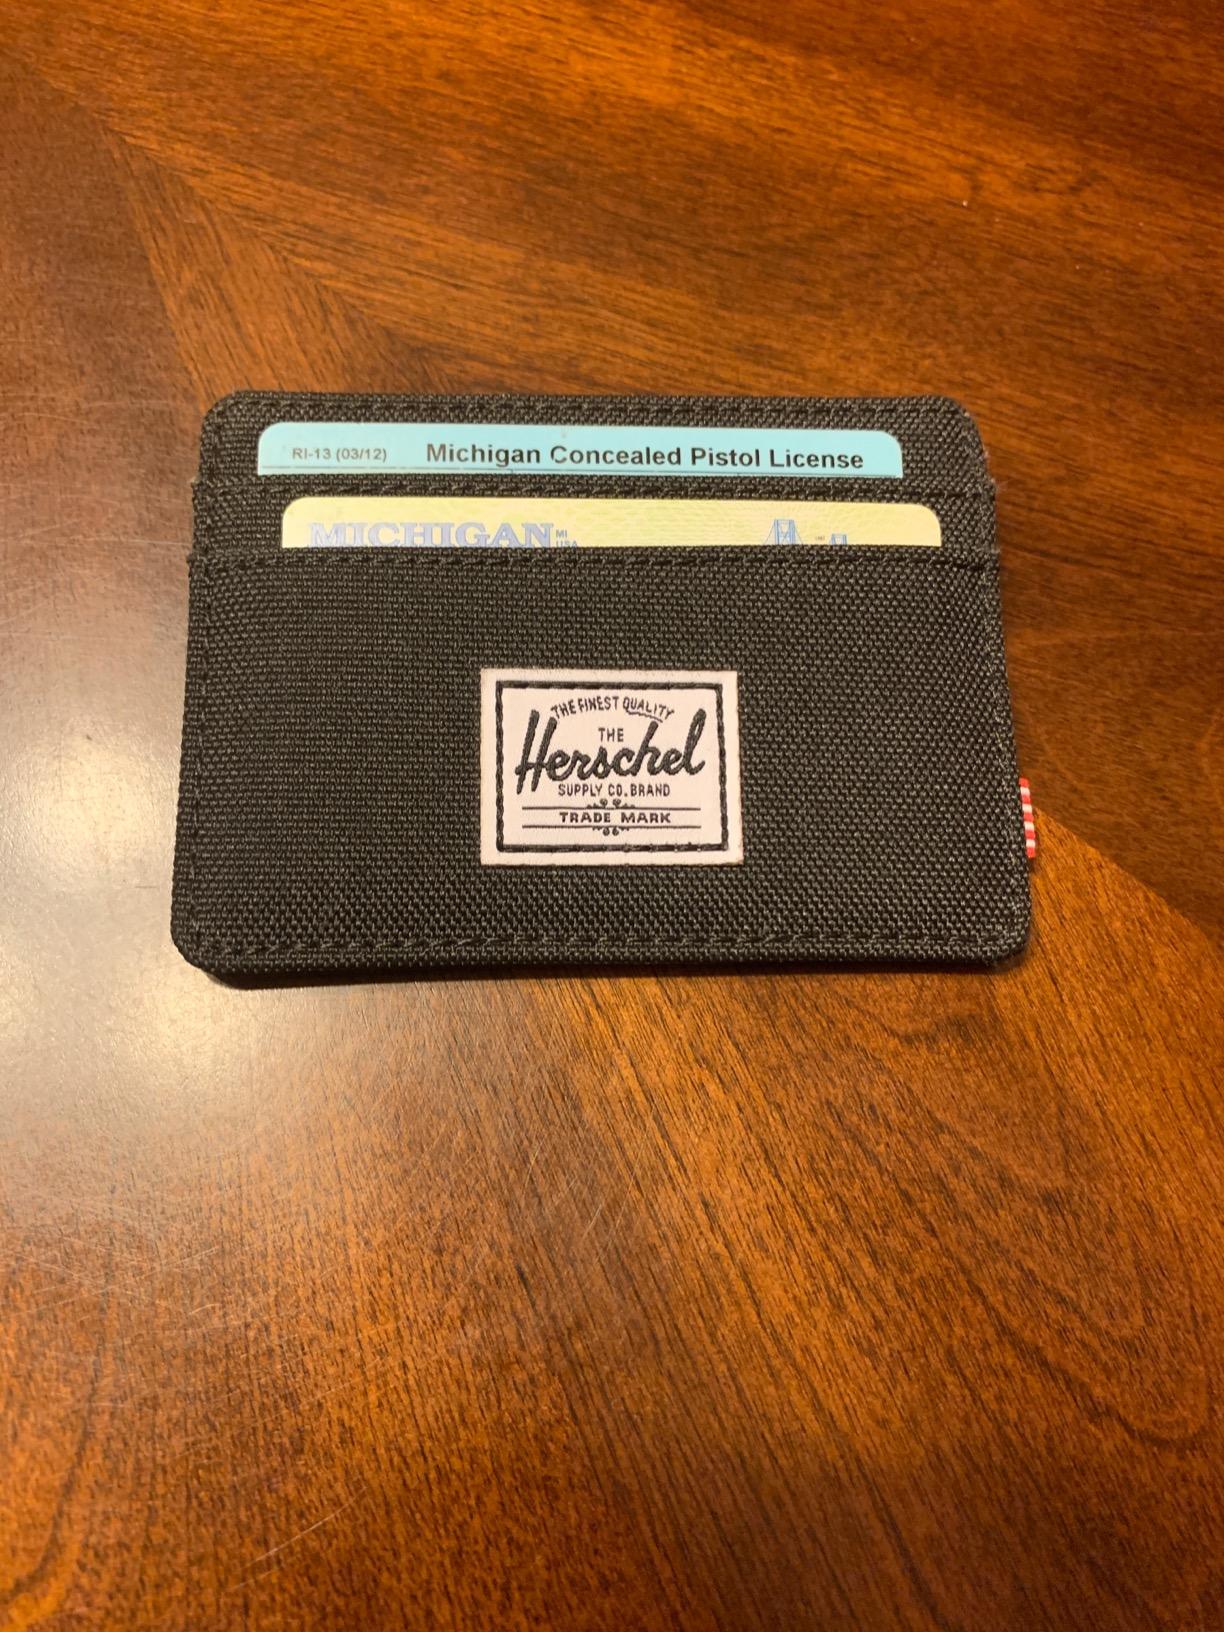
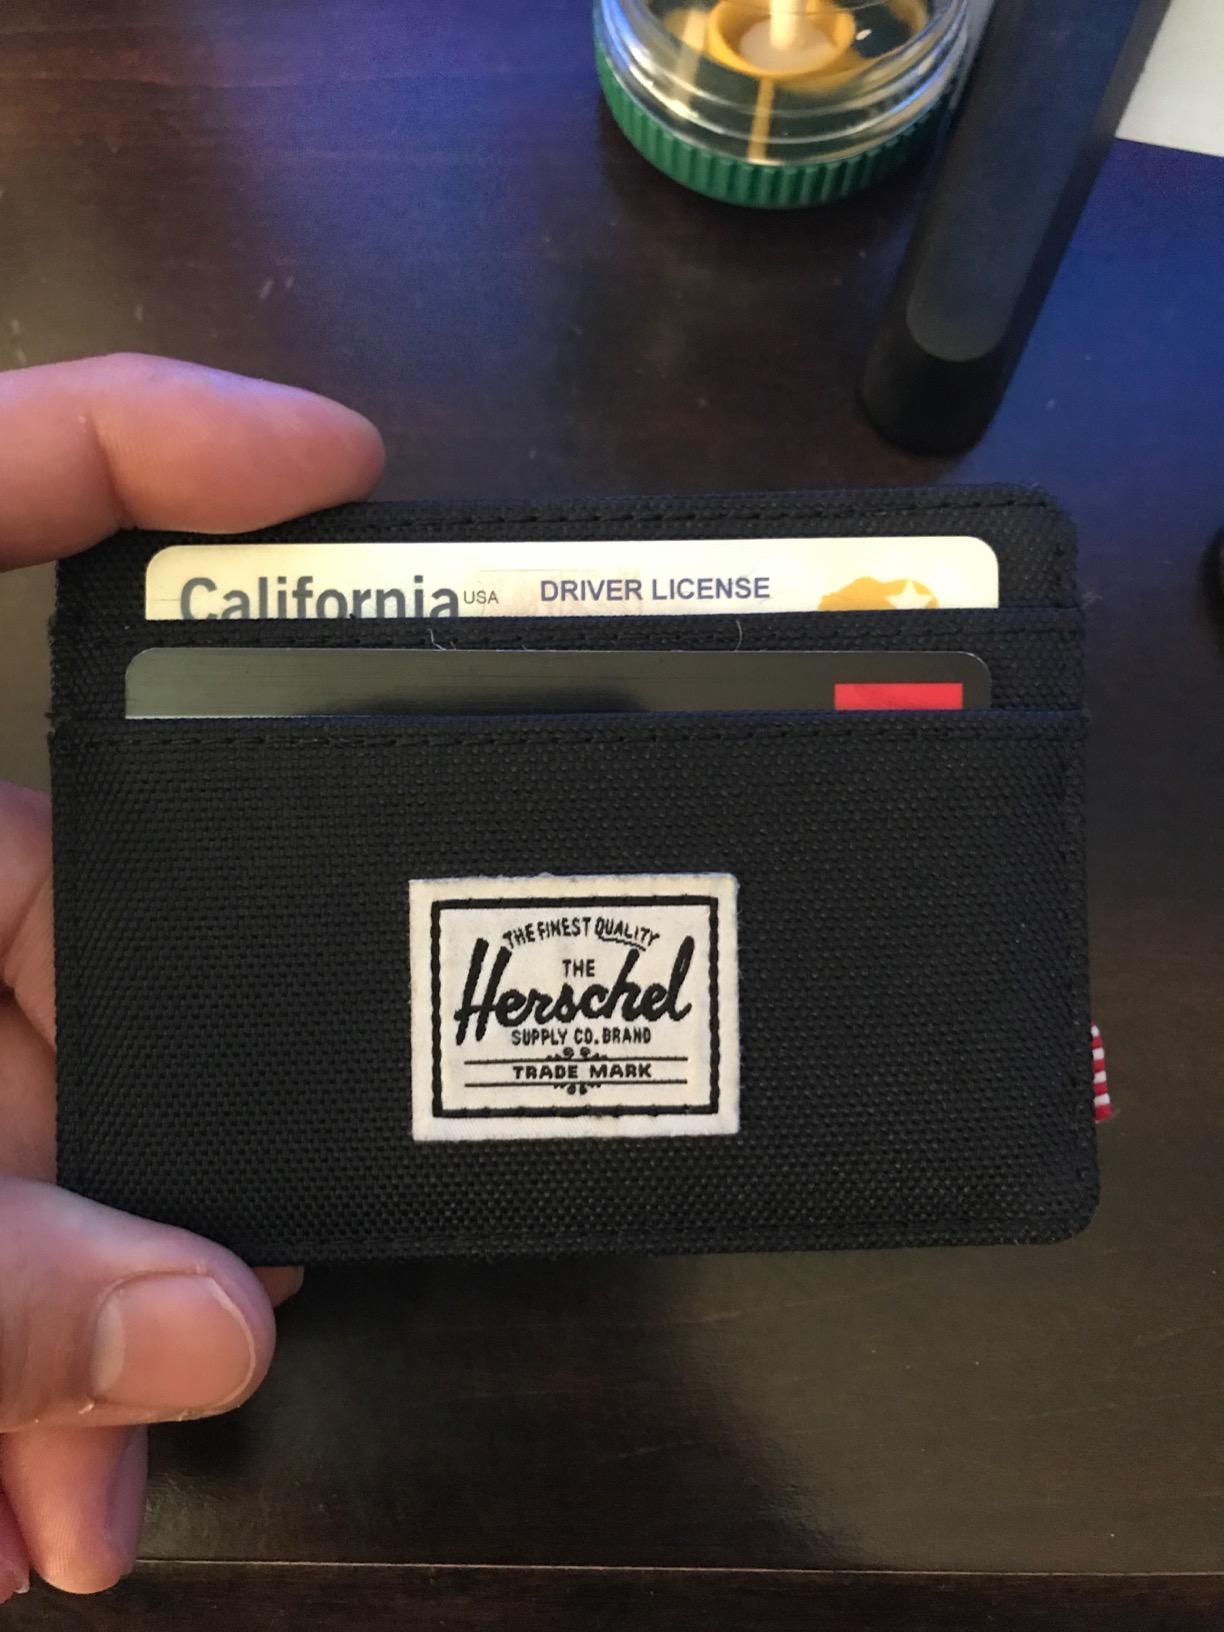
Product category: accessories_wallet
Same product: yes